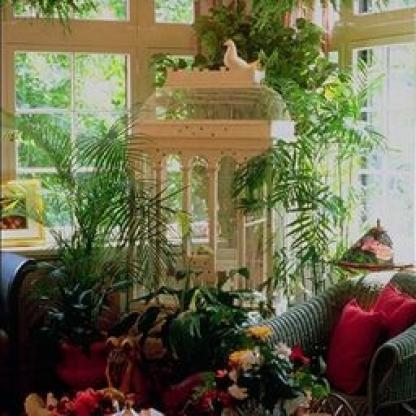
Scene: Indoor